M. P. Paul

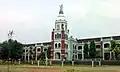
SB College - Paul was a member of faculty for two different periods

M. P. Paul was born on the May Day of 1904 at Puthenpally Varapuzha, in Ernakulam district of the south Indian state of Kerala to Rosamma and Poulose of the Menacherry house. After early schooling locally, he did his high school studies at St. Albert's High School, Ernakulam and though he completed his high school course with scholarship, he could not appear for the Secondary School Leaving Certificate in 1918 as he was under age at the time of the examination. Subsequently, he passed the examination the next year and completed his intermediate course at St. Thomas College, Thrissur before graduating in history from St Joseph's College, Tiruchirappalli in 1924. He started his career as a tutor at the same college following his graduation and during his stay in Tiruchirappalli, he unsuccessfully attempted the Indian Civil Service examination. Returning to Kerala in 1928, he joined St. Thomas College, Thrissur as a faculty and stayed there until 1931; in between, he earned a master's degree in English literature in 1929. In 1931, he was dismissed from service due to his differences with the management of the college which eventually escalated into a court case.